Henry De la Beche

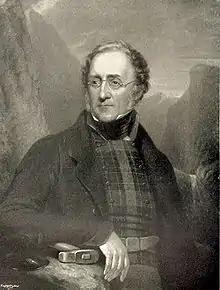

Sir Henry Thomas De la Beche KCB, FRS (10 February 179613 April 1855) was an English geologist and palaeontologist, the first director of the Geological Survey of Great Britain, who helped pioneer early geological survey methods. He was the first President of the Palaeontographical Society. He was also a slave plantation owner in Jamaica.